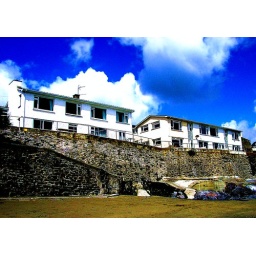
Holiday houses and a vibrant blue sky seen from Portscatho beach in Cornwall.